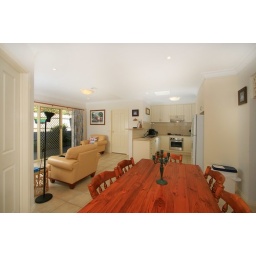
430 on floor in kitechen , hidden by table/ 430 in lounge aimed at wall to the left, 580 on camera